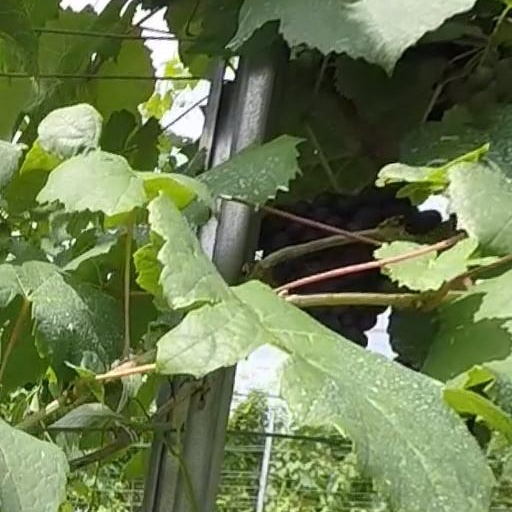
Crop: grape